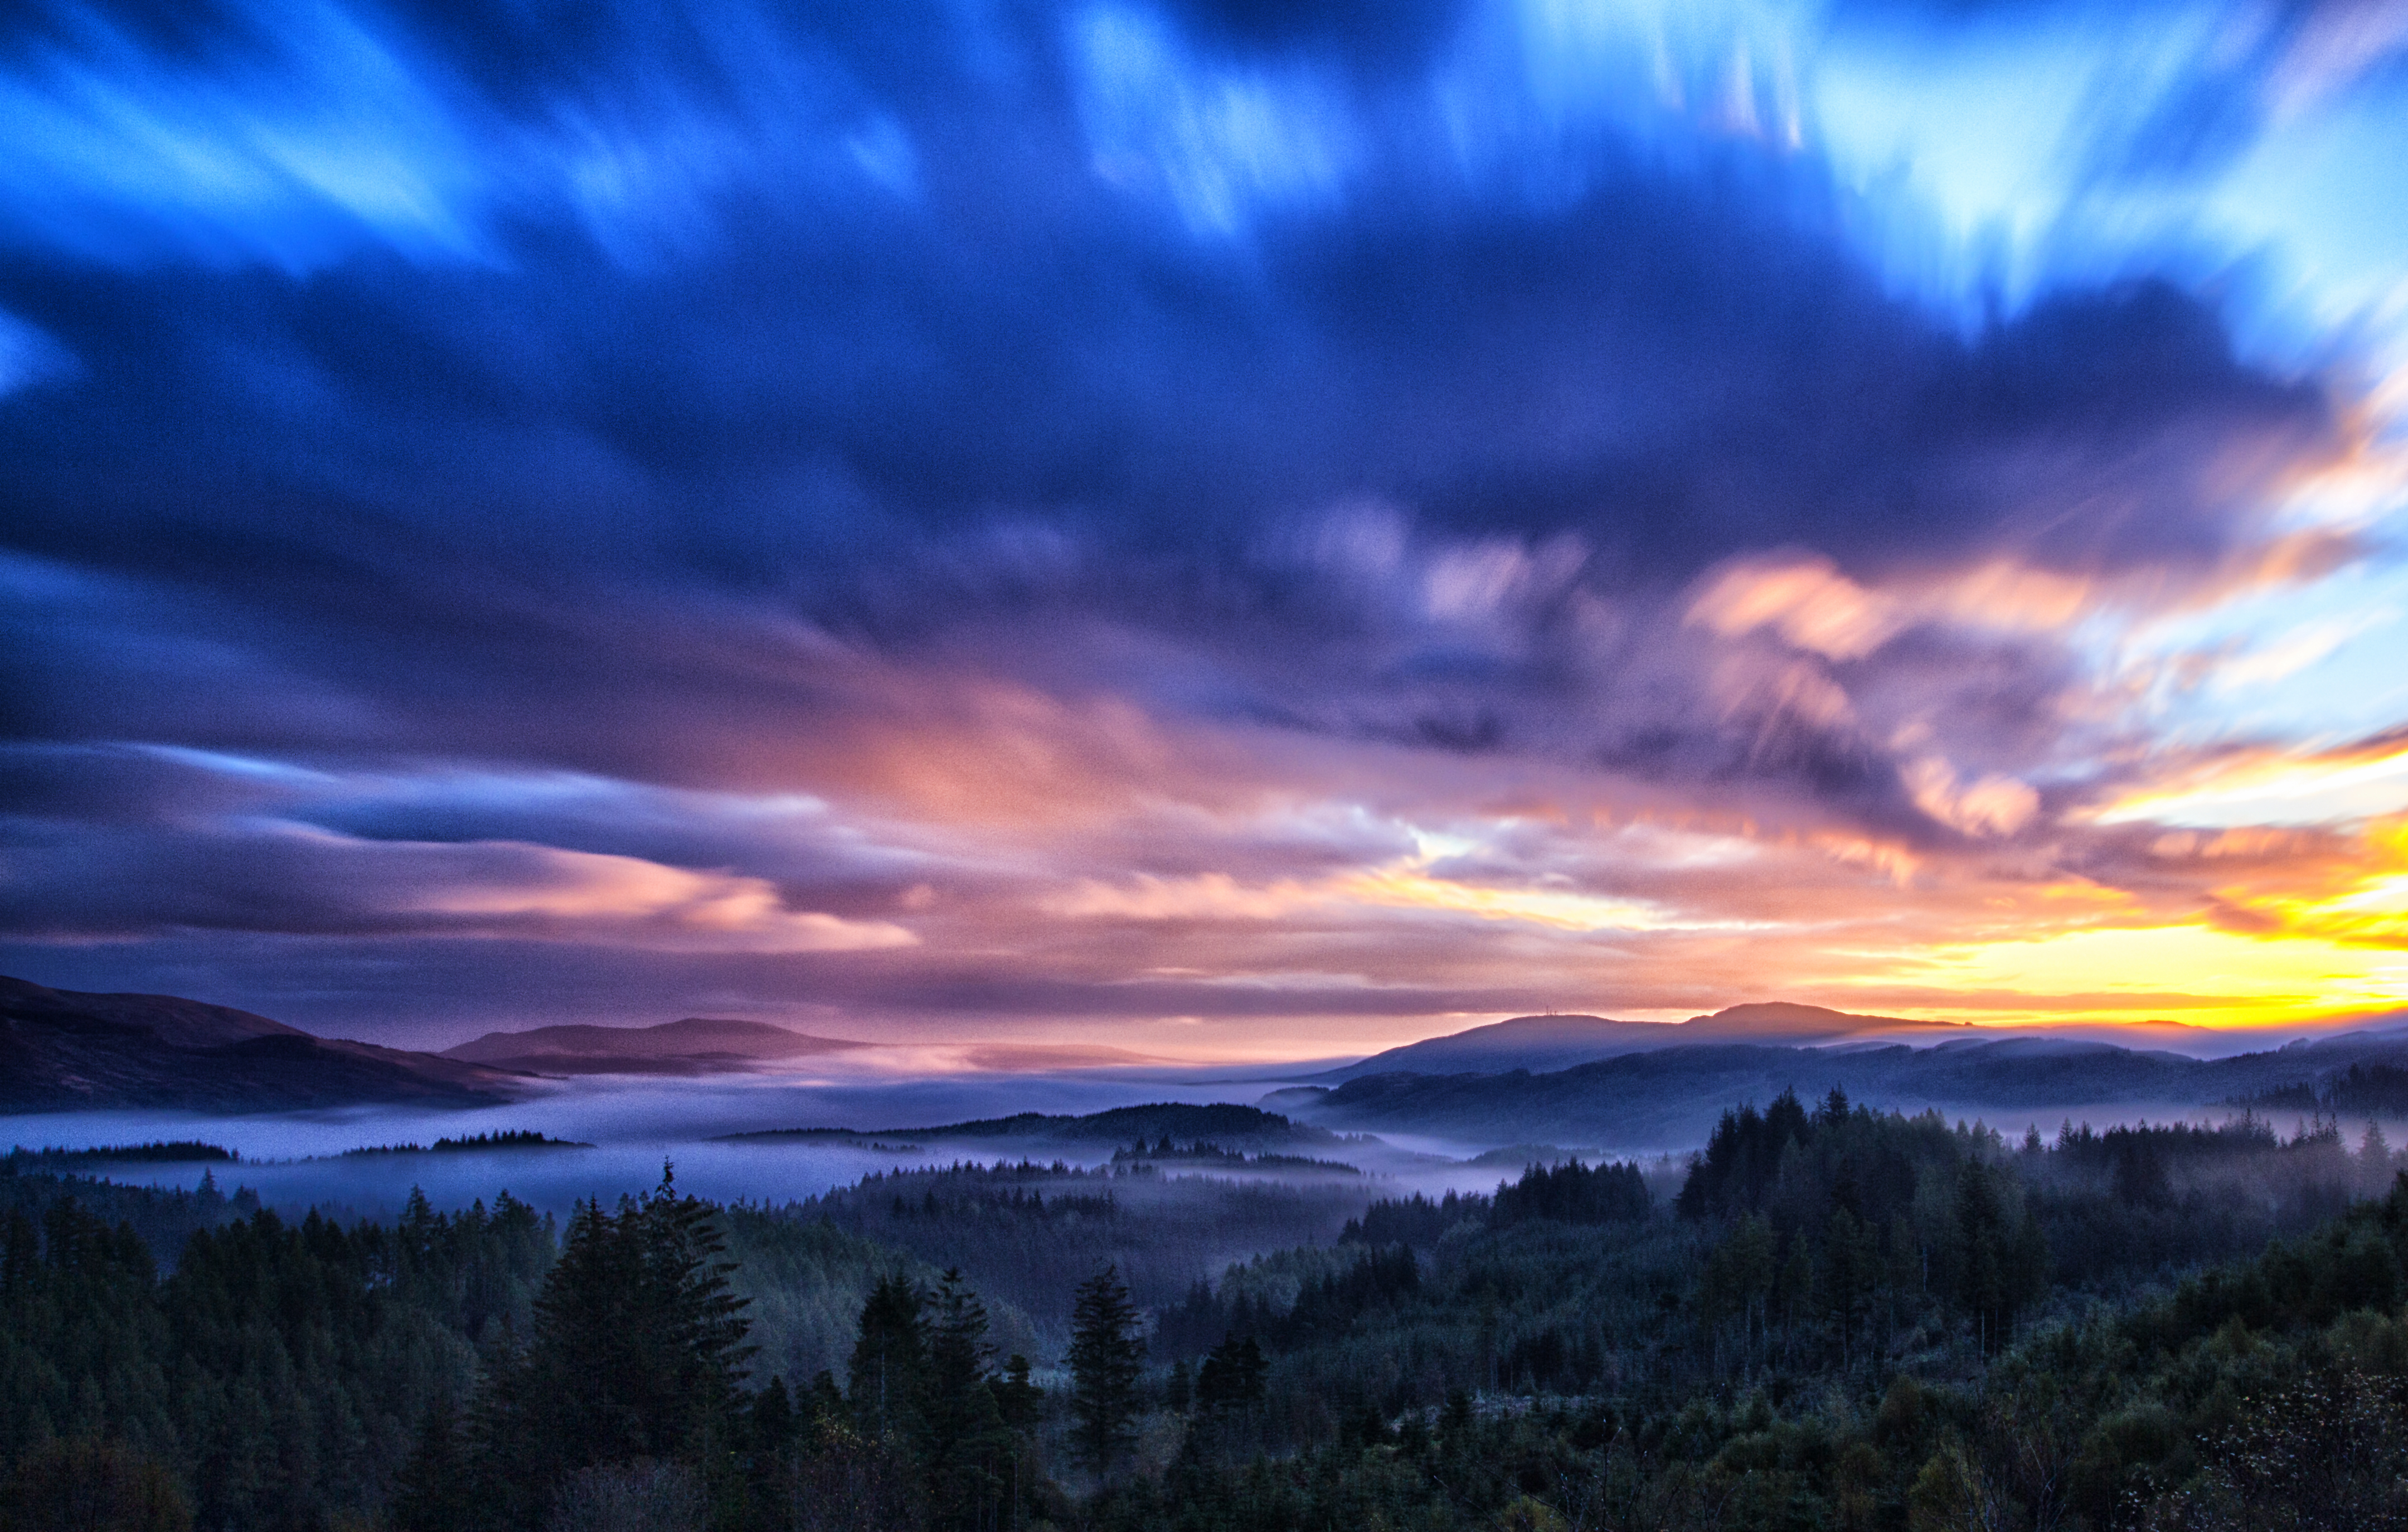
horizon, mountain, cloud, sky, sunrise, sunset, mist, sunlight, morning, dawn, atmosphere, dusk, evening, peaceful, autumn, clouds, mountains, scotland, temperatureinversion, trossachs, aberfoyle, afterglow, meteorological phenomenon, computer wallpaper, red sky at morning